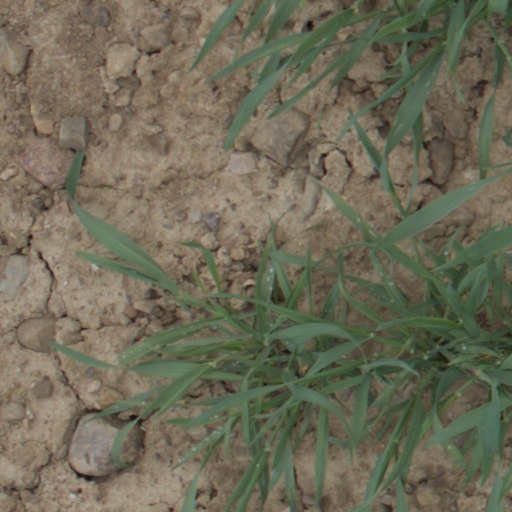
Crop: wheat